N1 highway (Philippines)

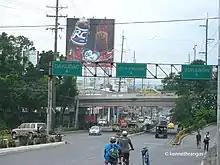
N1/AH26 (Pan-Philippine Highway) as J.P. Laurel Avenue crossing the Bajada Flyover, which carries N918 (Buhangin–Lapanday Road), in Davao City

It then leaves the island of Samar and crosses the San Bernardino Strait through the San Juanico Bridge. It enters the province of Leyte at Tacloban, where it bypasses the "poblacion". It then enters Palo and turns southwest at the intersection with N686, where a monument to an unknown soldier is located, towards the "poblacion". At its intersection with N70/AH26 (Palo–Santa Fe Road / San Salvador Street) at the vicinity of the Palo Cathedral, it then turns southeast to the towns at the eastern coast of Leyte. At Abuyog, it climbs the mountain range and enters Mahaplag, where it meets N70 (Tacloban–Baybay Road). It enters Southern Leyte at Sogod, where Agas-Agas Bridge is located, and enters the coastal towns of Libagon and Liloan. In Liloan, N1 enters Panaon Island through the Wawa Bridge, and there, its Visayas section ends at its intersection with N691 and the road serving the Port of Liloan, where motorists can board a ferry to Surigao City.